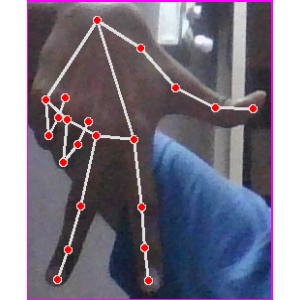
अक्षर: ग